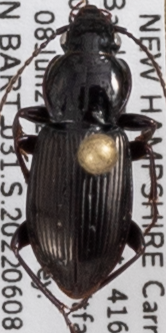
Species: Pterostichus pensylvanicus
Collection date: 2022-06-08
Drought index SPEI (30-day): -0.594
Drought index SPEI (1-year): -0.38
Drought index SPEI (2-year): -1.16